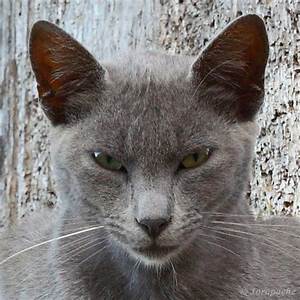
Label: cat